Pan Hui

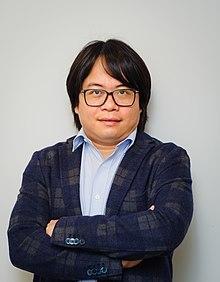
Hui in 2020

Pan Hui is a computer scientist at the University of Helsinki and The Hong Kong University of Science and Technology (HKUST). Currently, he is a Chair Professor of Computational Media and Arts (CMA), a Chair Professor of Emerging Interdisciplinary Areas, Director of the Center for Metaverse and Computational Creativity, and also Director of the HKUST-DT Systems and Media Laboratory (SyMLab) at HKUST. He was elected as an International Fellow of the Royal Academy of Engineering (FREng) in 2020, a Fellow of the Institute of Electrical and Electronics Engineers (FIEEE), a Member of the Academia Europaea (MAE), and a Distinguished Scientist of the Association for Computing Machinery (ACM). He has been elected to the endowed professorship Nokia Chair in Data Science.